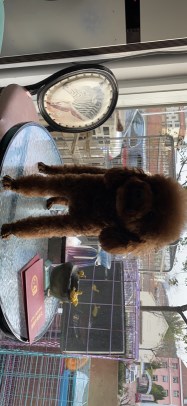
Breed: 7449-n000128-teddy